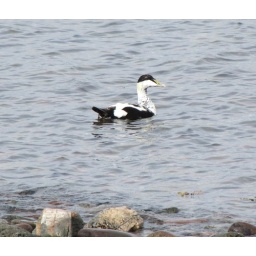
A male Eider duck in Loch Ewe.